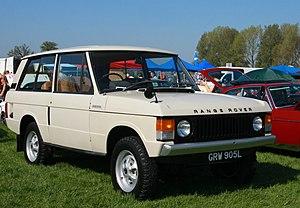
Rover était un constructeur automobile britannique actif entre 1904 et sa faillite en 2005. D'abord fabricant de cycles à la fin du XIXᵉ siècle, l'entreprise se spécialise dans les automobiles haut-de-gamme dès le début du XXᵉ siècle, segment dans lequel elle parvient à s'imposer au cours des années 1930. Au lendemain de la Seconde Guerre mondiale, Rover expérimente la propulsion à gaz et, tout en continuant à proposer des berlines de standing, s'impose comme un constructeur de premier plan de véhicules tout-terrains, avec les Land et Range Rover.